Tintilia

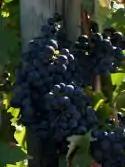
Tintilia grape growing in the Molise region of east-central Italy.

Tintilia is a red Italian wine grape variety that is grown in the Molise region of east-central Italy. A red wine made from the grape was classified as "Denominazione di origine controllata" (DOC) in 2011.